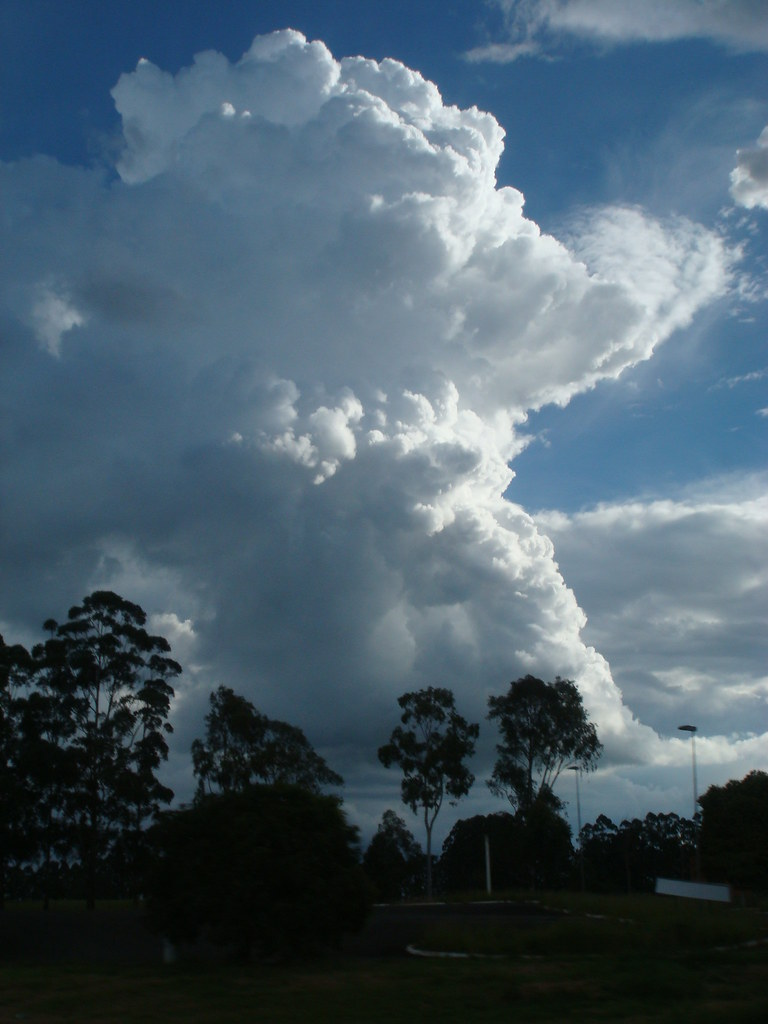
Fire: no
Smoke: no